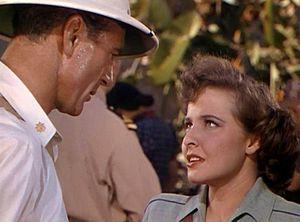
Laraine Day est une actrice américaine, née Lauraine Johnson à Roosevelt le 13 octobre 1920, morte à Ivins le 10 novembre 2007.
Victor Milner, né le 15 décembre 1893 à New York, mort le 29 octobre 1972 à Los Angeles, est un directeur de la photographie américain, membre de l'ASC.
L'Odyssée du docteur Wassell est un film américain réalisé par Cecil B. DeMille, sorti en 1944.
Natalie Visart est une costumière américaine, née le 14 avril 1910 en Illinois, morte le 11 septembre 1986 à Los Angeles.